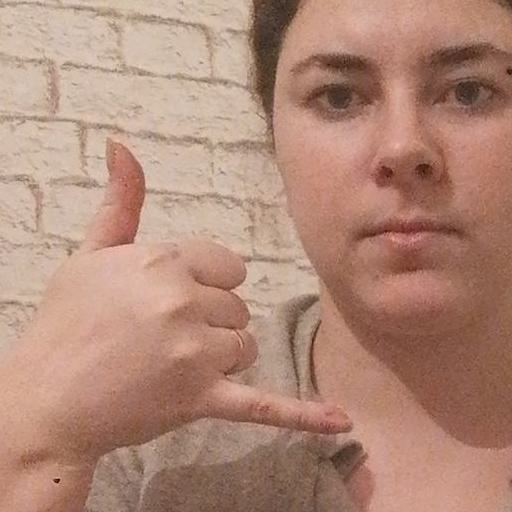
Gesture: call